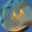
Label: ray